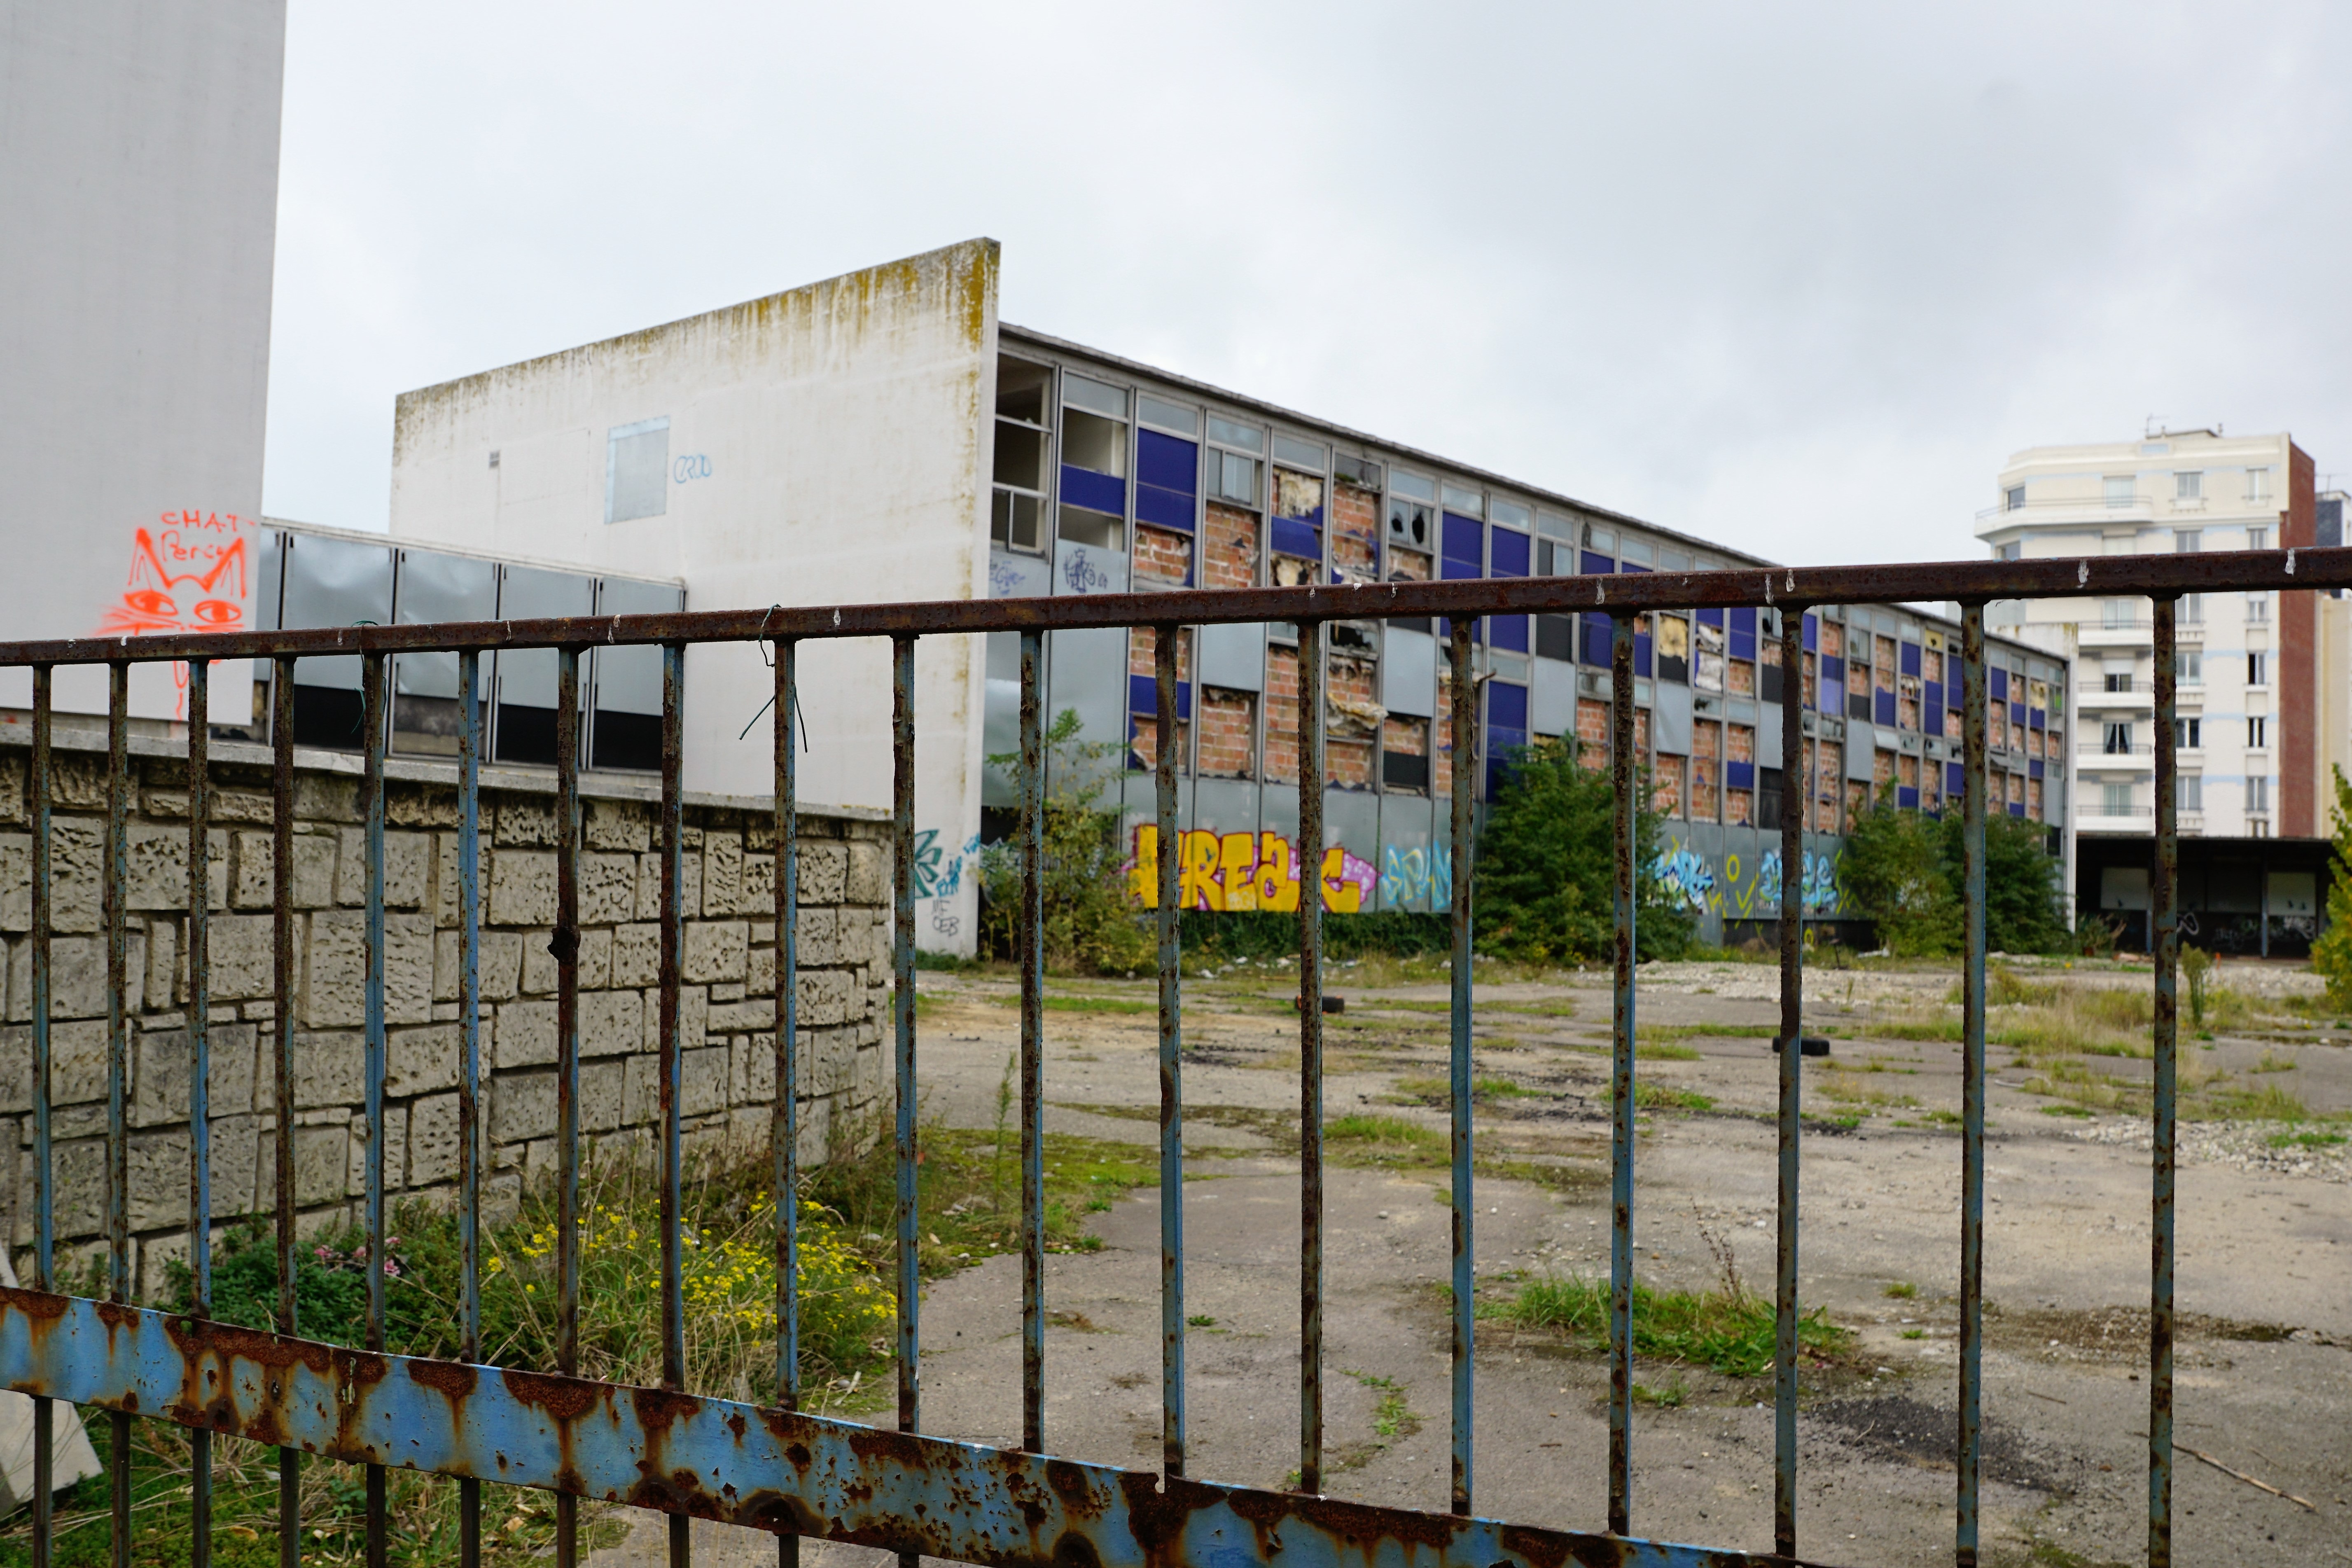
fence, architecture, old, city, home, wall, construction, facade, stadium, neighbourhood, urban area, human settlement, sport venue